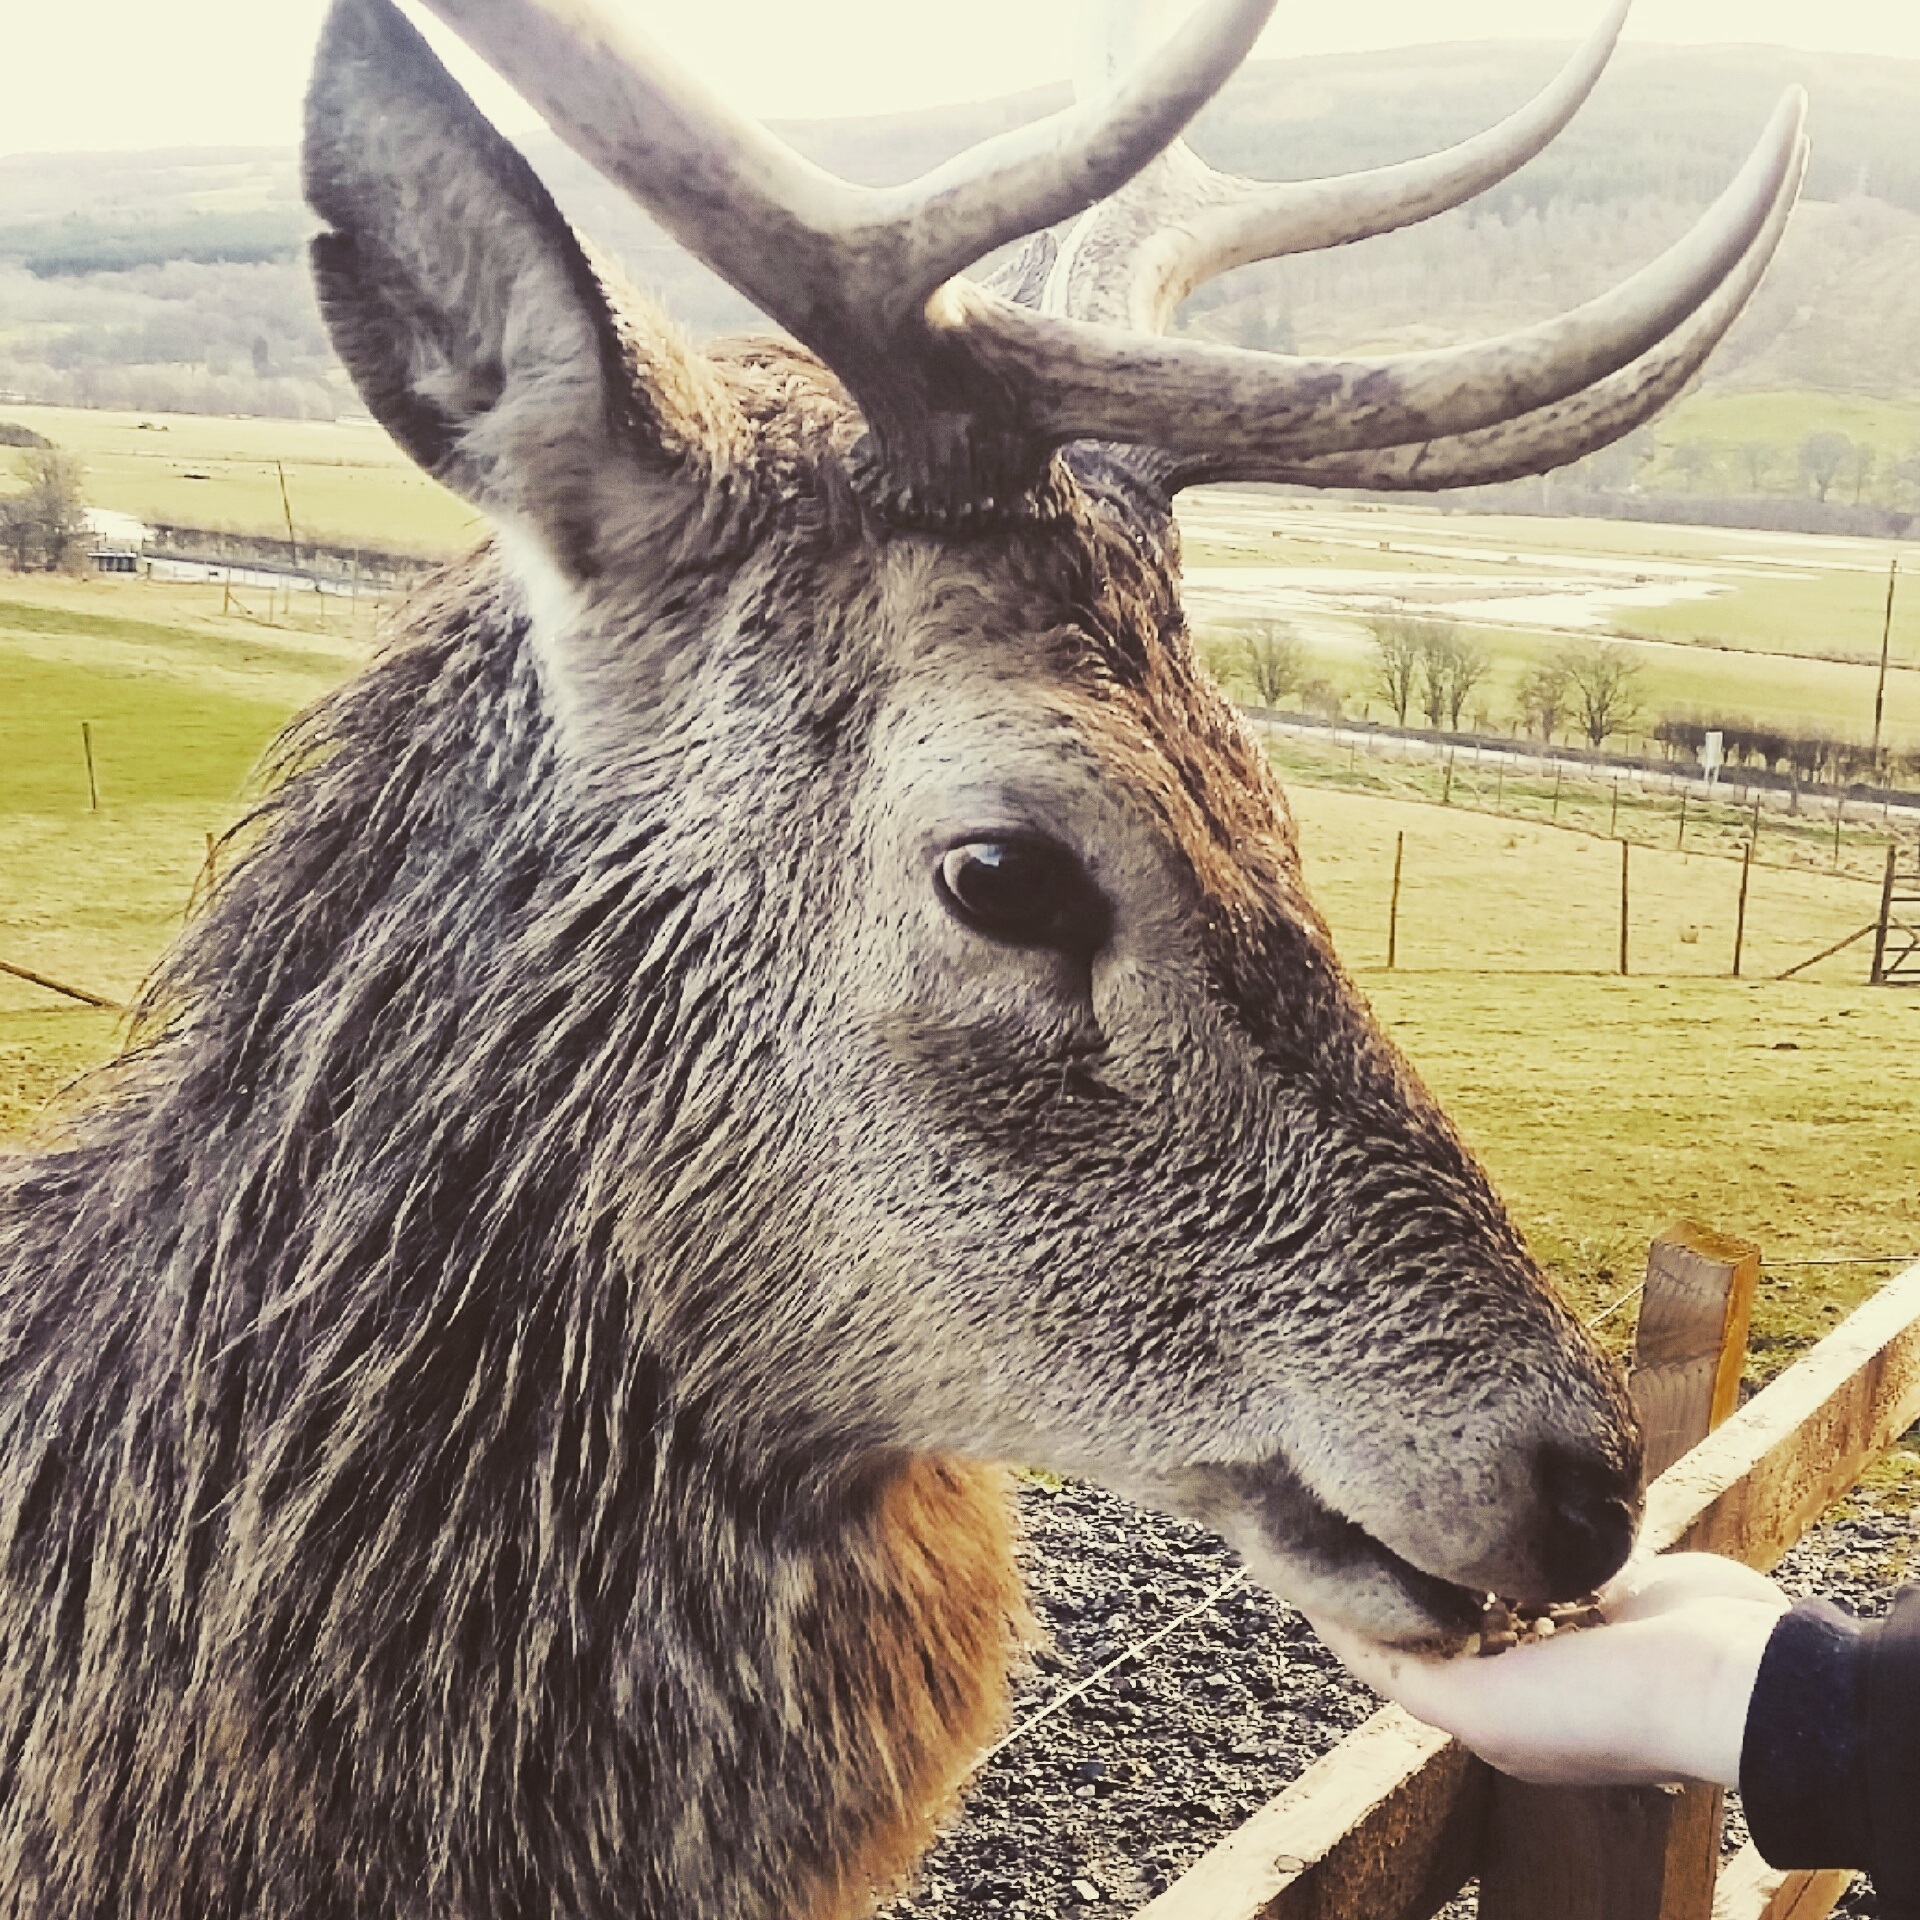
nature, wildlife, deer, horn, portrait, brown, mammal, closeup, fauna, donkey, vertebrate, scotland, safari, elk, pack animal, horse like mammal, highlandsafari